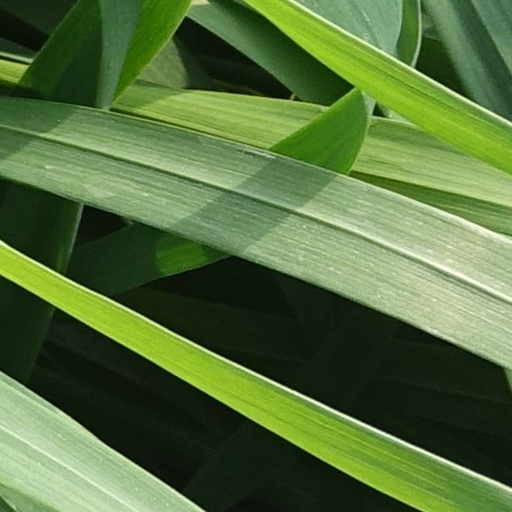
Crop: wheat